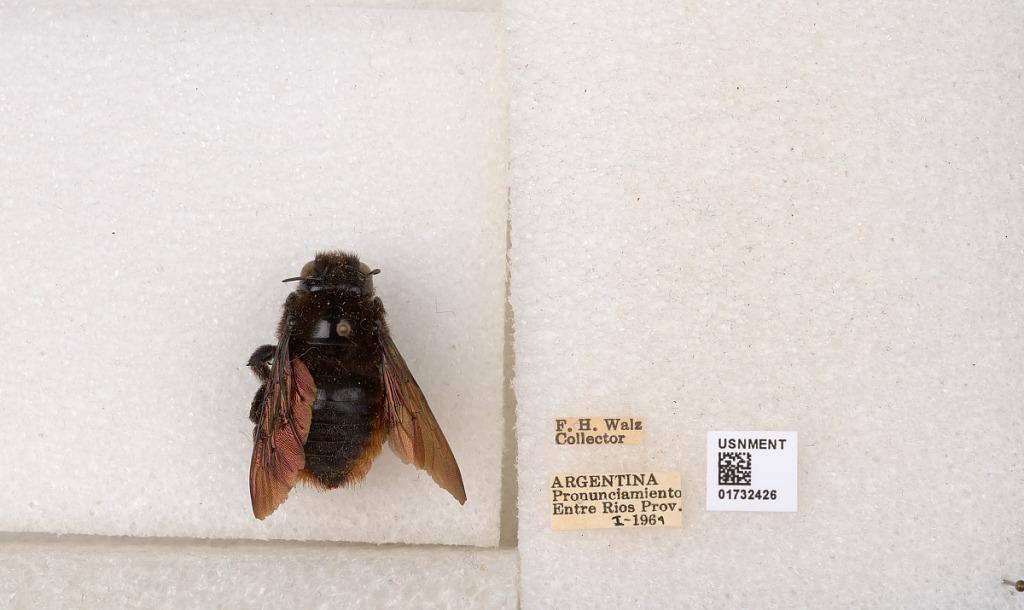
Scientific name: Xylocopa (Neoxylocopa) augusti Lepeletier
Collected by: F. Walz
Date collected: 1964-1-1
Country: Argentina
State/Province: Entre Rios
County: Departamento de Uruguay
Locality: Pronunciamiento
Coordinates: -32.3452, -58.4404